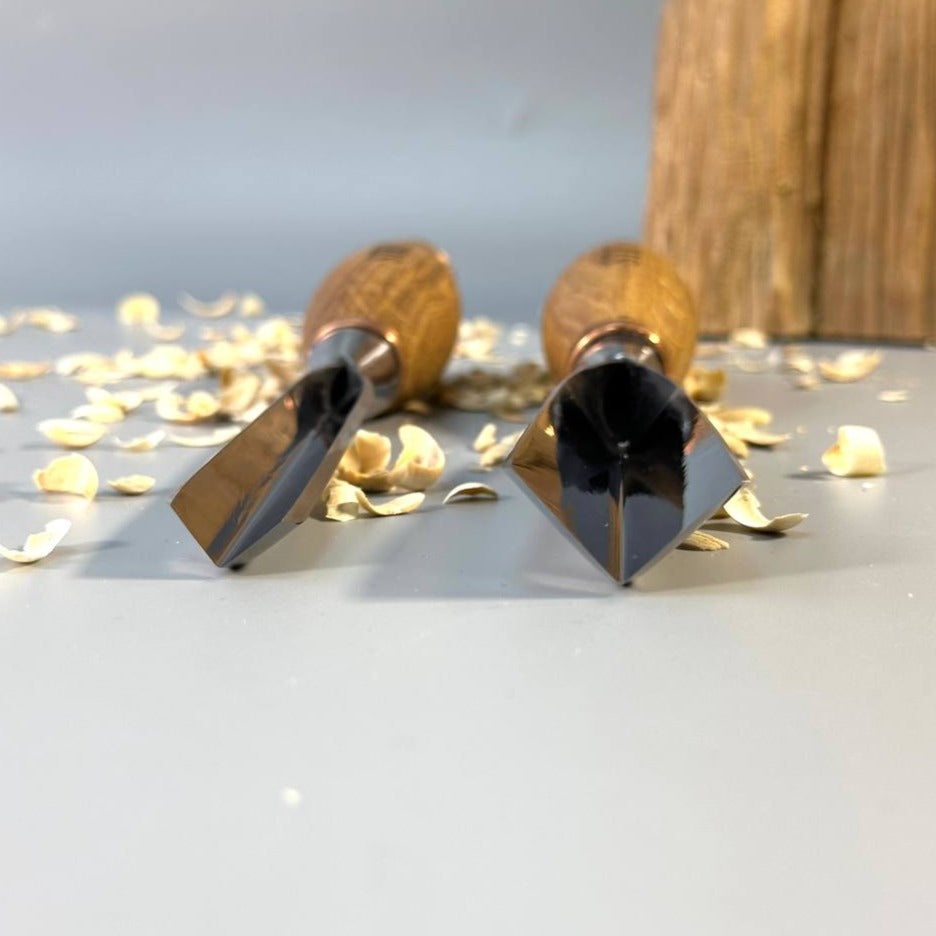
Large sculpture chisel, V-tool 90 degrees, Heavy-duty gouge STRYI Profi, V-parting chisel, Carpentry tool, Making furniture
Large sculpture chisel, V-tool 90 degree, heavy-duty gouge STRYI Profi, V-parting chisel is designed for general large-scale wood sculpting, allowing the artist to remove significant amounts of material efficiently. The V-tool with a 90-degree angle is ideal for creating precise V-shaped grooves and details in wood. This tool, characterized by heavy-duty construction, is intended for robust carving tasks requiring strength and durability. Metal grade Carbon steel W1-7 Metal thickness 3mm / 0.11" Hardness by Rockwell 60-62 HRC Handle material Oak wood with linseed oil Total length 290mm / 11.4" Sharpened for soft and hardwood It is used for shaping and carving large wooden sculptures, carving fine lines and details in relief carving, crafting intricate patterns and textures in wood.
Brand: Wood carving tools STRYI
Category: Hardware > Tools > Carving Chisels & Gouges > V-Gouges